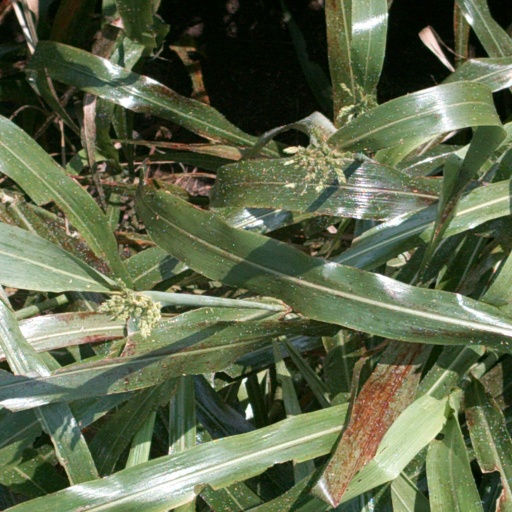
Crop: sorghum